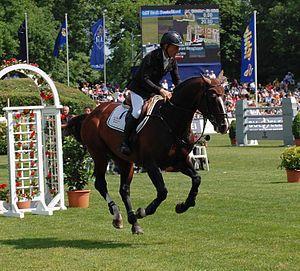
Casall est un étalon de saut d'obstacles bai inscrit au stud-book du Holsteiner, monté par le cavalier suédois Rolf-Göran Bengtsson.